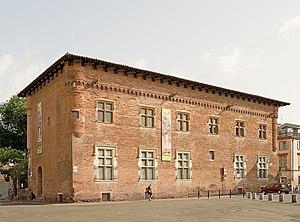
Le musée Saint-Raymond, musée d'archéologie de Toulouse, ou plus simplement musée Saint-Raymond, anciennement musée des Antiques, est le musée archéologique de Toulouse ouvert en 1892. Il est installé dans les murs de l'ancien collège universitaire Saint-Raymond datant du XVIᵉ siècle qui voisine avec la basilique Saint-Sernin. Il conserve et présente des collections archéologiques de la protohistoire au haut Moyen Âge, essentiellement des périodes celte, romaine et paléochrétienne.
Raymond de Toulouse ou Raymond Gayrard était un laïc qui a consacré sa fortune à la charité. Il a dirigé les œuvres de l'actuelle basilique Saint Sernin. Il est vénéré comme saint par l'Église catholique ; comme architecte, il fait partie des figures connues les plus importantes de l'art roman.
Cet article recense les monuments historiques de Toulouse.